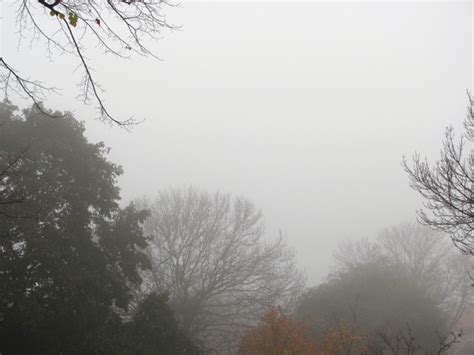
Weather: foggy or hazy